DD tank

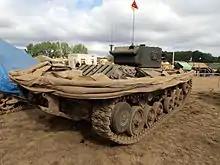
Privately owned, Valentine DD at a military show (2010)

The Staffordshire Yeomanry were converted to DD tanks after D-Day and trained initially at Burton-upon-Stather, near Scunthorpe, before moving with them to Belgium. From early September, they were based at Elewyt at Lac d'Hofstade. On 26 October 1944, they undertook a swim across the Western Scheldt to attack South Beveland, during the Battle of the Scheldt. The DD Tanks' longest operational water crossing took place without casualties, but they had great difficulty in landing – 14 became bogged down in mud and only four were available for action.